Almir Tolja

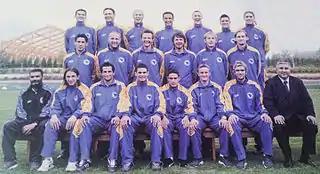
Bosnia-Herzegovina squad during UEFA Euro 2004 qualifying

Tolja made his debut for Bosnia and Herzegovina in a March 2000 friendly match away against Jordan and has earned a total of 15 caps (1 unofficial), scoring no goals. His final international was an October 2006 European Championship qualification against Greece, coming on as a half time replacement of Kenan Hasagić.